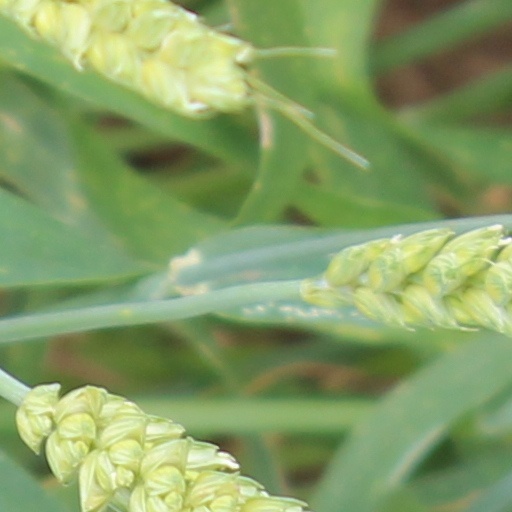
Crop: wheat